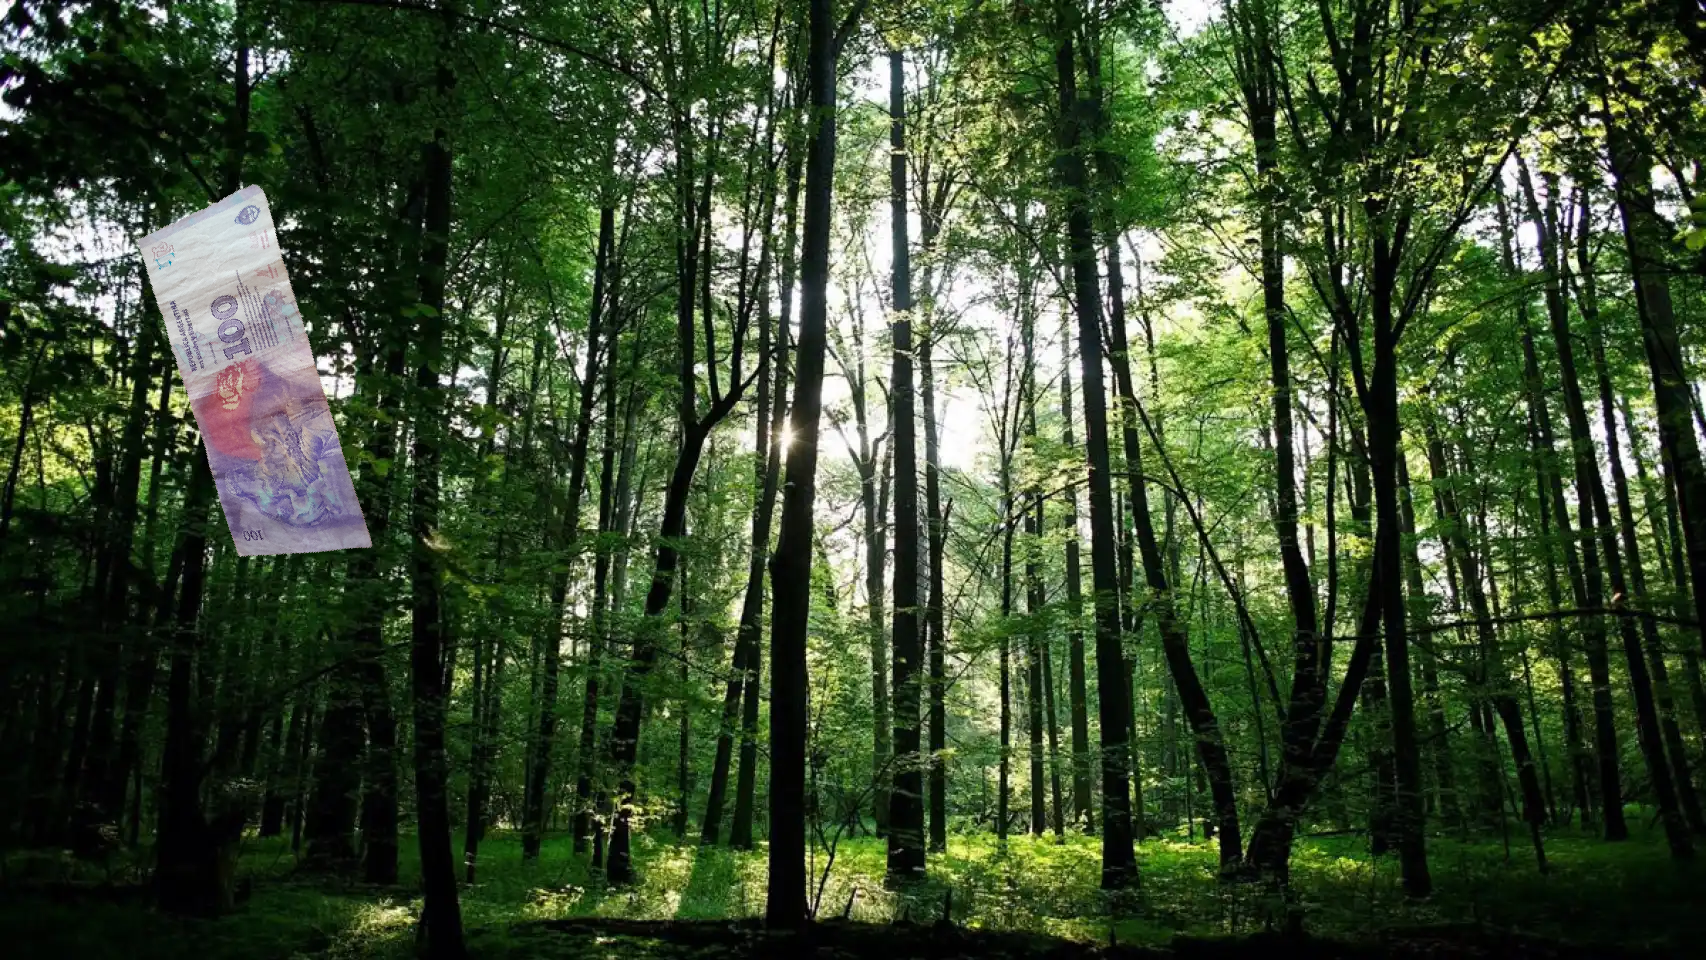
Denominación: 100